Sing Your Worries Away

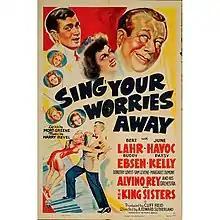

Sing Your Worries Away is a 1942 musical film directed by A. Edward Sutherland and starring Buddy Ebsen, June Havoc, Patsy Kelly, Bert Lahr, Dorothy Lovett and Sam Levene.